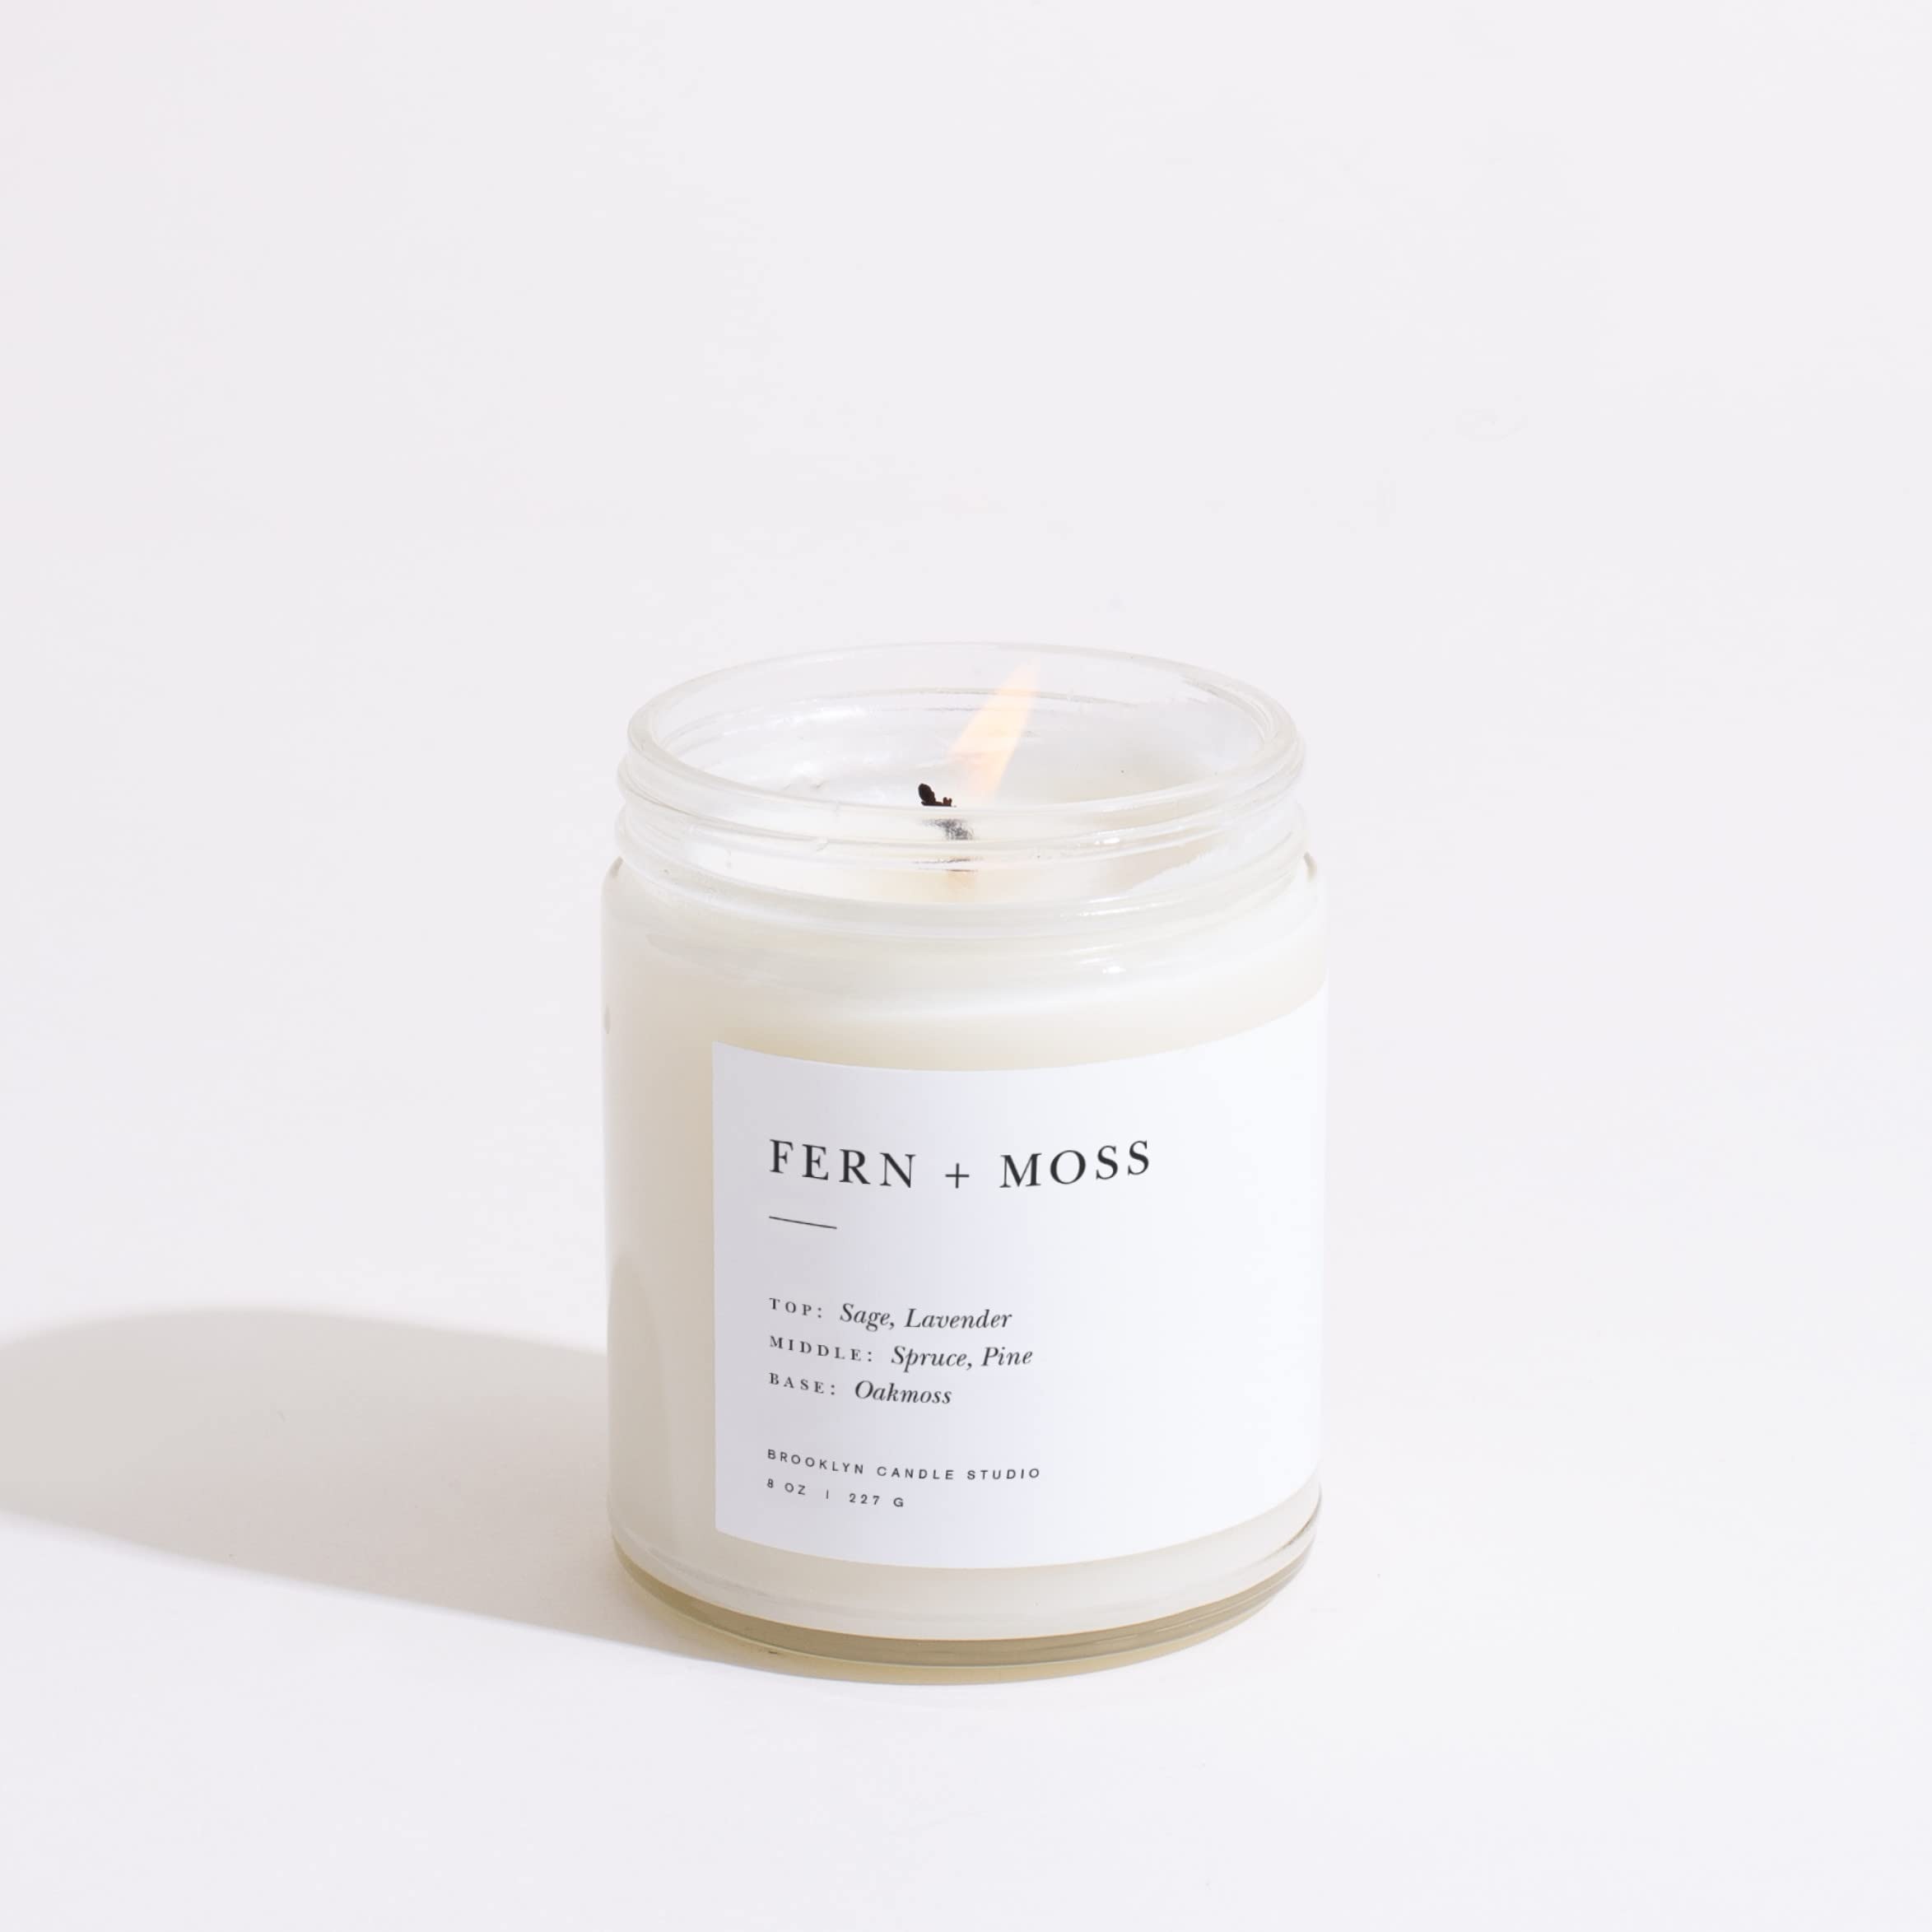
Item Name: Brooklyn Candle Studio Fern & Moss Jar Candle - Luxury Scented Candle, Vegan Soy Wax, Hand Poured in The USA, 50 Hour Slow Burn Time - 7.5oz
Bullet Point 1: Dreamy Fragrance: Inspired by the dewy and beautiful Fern Canyon in Northern California. The Fern + Moss Candle blends notes of sage and lavender with woodsy base notes of spruce and pine to capture the elusive aroma of the great outdoors
Bullet Point 2: Long Lasting: An aesthetic addition to your home decor, this 7.5oz candle features up to 50 hours of burn time, infusing your space with calming aromatherapy
Bullet Point 3: Ideal Size: Create dreamy days and cozy candlelit nights with this essential oil candle. Measuring 2.88 "⌀ X 3.5 " h, its modern minimalist design and brushed gold lid elevate any room
Bullet Point 4: Clean Ingredients: Our earth-friendly candles feature lead-free cotton wicks and are made from 100% soy wax, ensuring they are petroleum-free, phthalate-free, and completely vegan
Bullet Point 5: Made in The USA: Handmade with care in our Brooklyn, NY, workshop, each candle is meticulously poured into elegant straight sided glass jars and labeled by our skilled in-house team of artisans
Product Description: Between the enticing aromas and tasteful minimalist presentation, Brooklyn Candle Studio is truly worthy of admiration. The Fern + Moss Candle is inspired by the dewy and beautiful Fern Valley in Northern California. Blends of sage and lavender with woodsy base notes of spruce and pine to capture the elusive aroma of the great outdoors. Relax anywhere by bringing this travel-friendly candle with the brushed gold lid. The straight sided jar and simplistic script label allow this candle to blend into any setting effortlessly. Brooklyn Candle Studio uses high quality materials like lead-free cotton wick primed with vegetable based wax to premium grade fragrance oils with no additives, dyes, preservatives, phthalates, or petroleum. As always, every candle from Brooklyn Candle Studio is made by hand in Brooklyn, New York using 100% soy derived from American-grown soy beans for an eco-friendly, clean burn.[Details] Diameter: 2.88 in Height: 3.5 in Net Wt: 8 oz Burn time: Up to 50 hours Model: MI001
Value: 7.5
Unit: Ounce

Price: 54